Cincinnati Subway

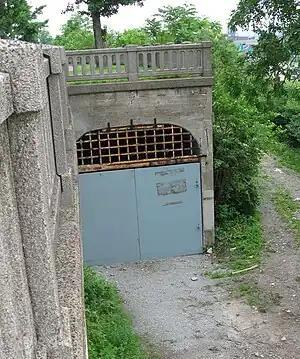
This tunnel entrance near the Western Hills Viaduct is clearly visible from Interstate 75.

Seven stations were completed along Central Parkway: four underground and three above ground. The underground stations remain intact, but the above-ground stations were demolished when I-75 was built in the 1960s. The underground stations' locations are at Race Street, Liberty Street, Linn Street, and Brighton Place, while the above-ground stations' locations were at Marshall Street, Ludlow Avenue, Clifton Avenue, and Reading Road.